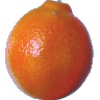
Label: Tangelo 1